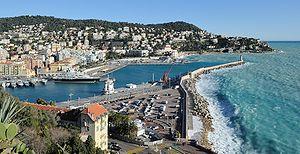
L'entrée du port de Nice.